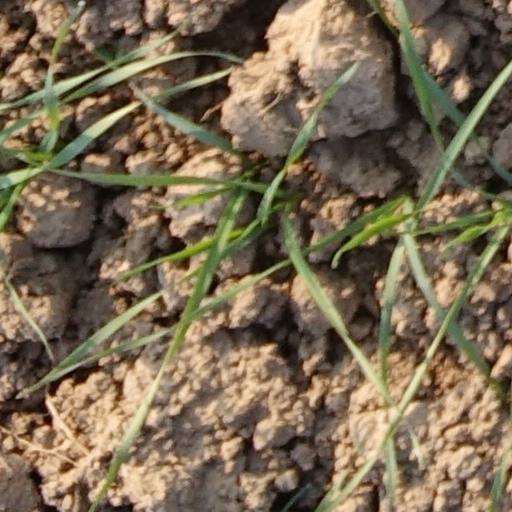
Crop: wheat